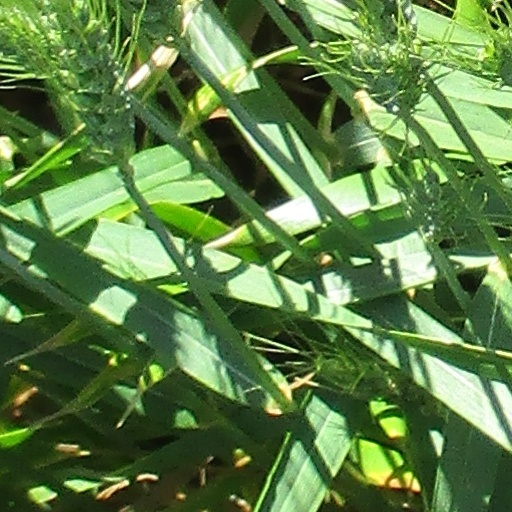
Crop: wheat